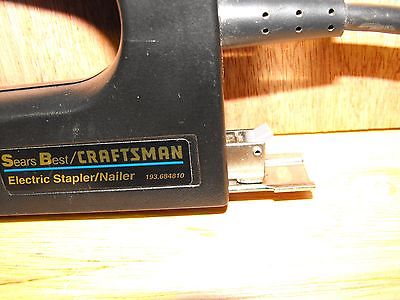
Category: stapler